Boundary-work

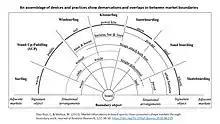
Boundary-work in market categories: An assemblage of devices and practices show demarcations and overlaps in-between boundaries of multiple board sports.

Another application of boundary-work is in the field of management and business studies, particularly in the study of the overlaps and demarcations between market categories. A market categorization problem occurs when two or more products or services are perceived to be similar enough as to become substitutes for each other in satisfying market demand. In this case, the notion of boundary work can be used to study market boundaries. Researchers have used the notion of boundary-work to study demarcations among partially-overlapping consumer practices, such as boardsport variations (e.g, surfing, windsurfing, kiteboarding and standup paddleboarding), which started as close variations of each other but that, over time, diverged into distinct markets characterized by their own norms, market actors, rules, and gear.